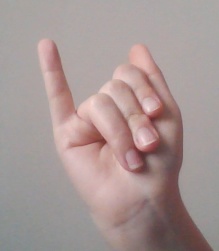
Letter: meem